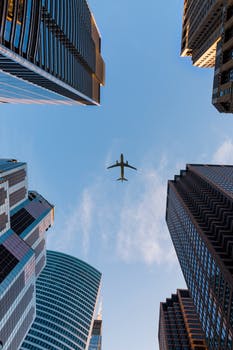
Label: No Watermark